Russian Orthodox Diocese of Lithuania

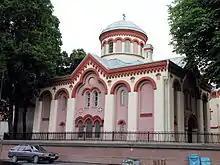
St. Paraskevi Church in Vilnius, where the Three Martyrs of Vilnius were baptized

Orthodox Christianity first entered Lithuania in significant numbers in the 13th century with the conversion of some of its early nobles from paganism. Among these were the Three Martyrs of Vilnius, Anthony, John, and Eustathius, martyred in 1347 under the Grand Duke Algirdas.